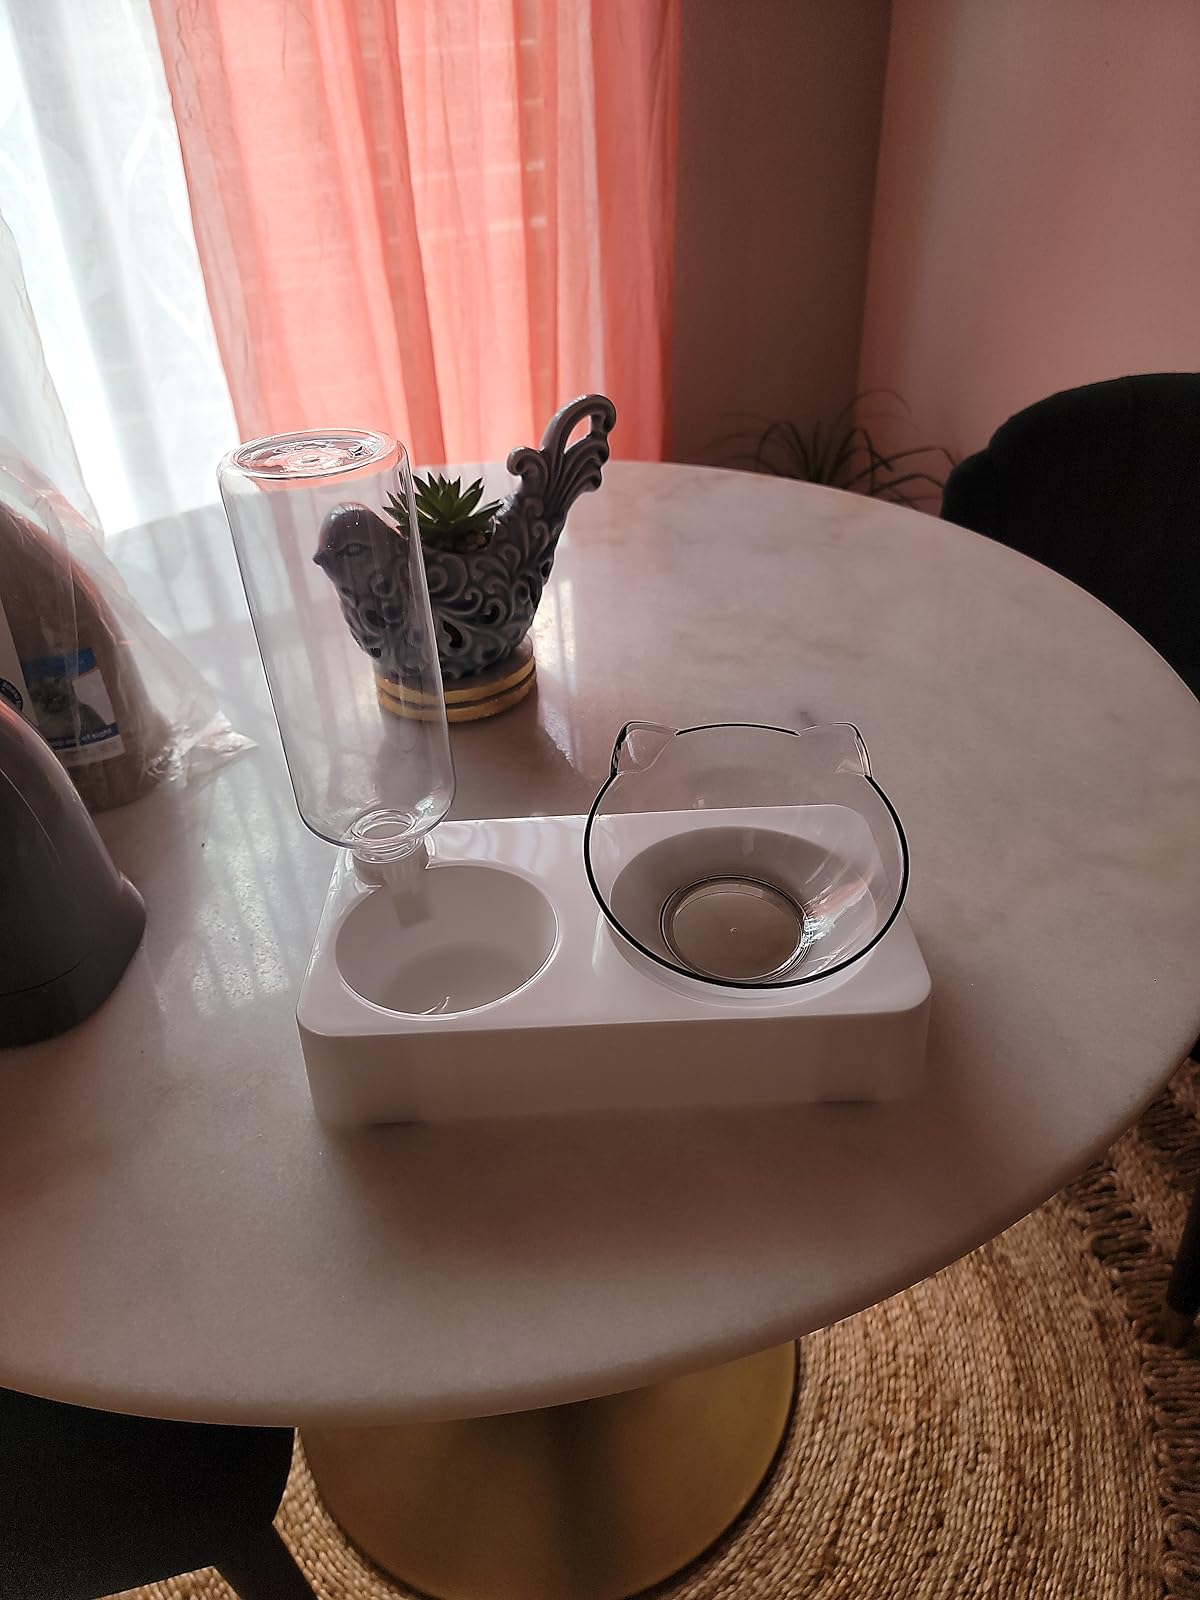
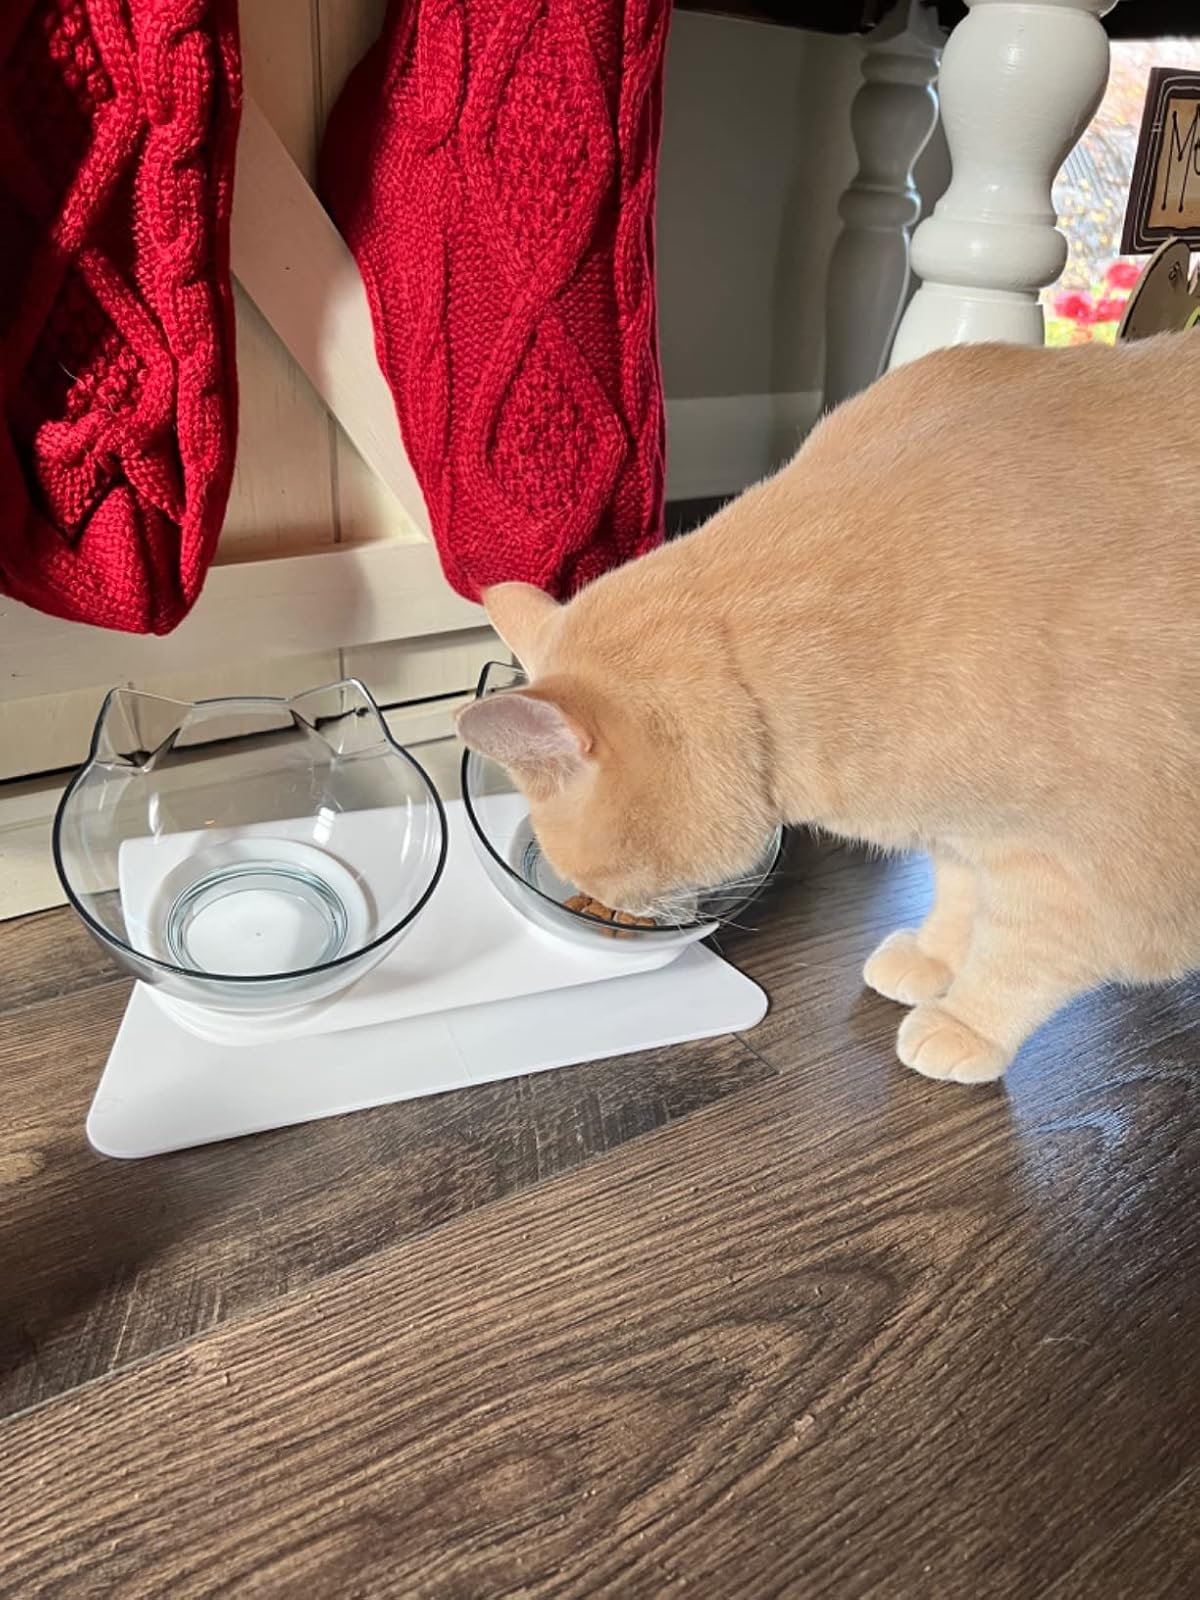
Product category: items_bowl
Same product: no